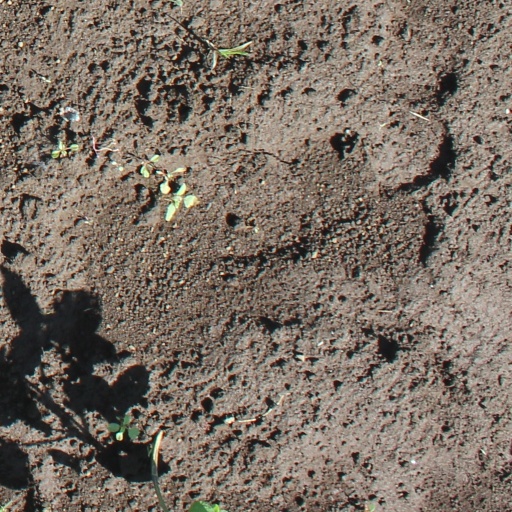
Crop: soybean